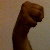
The image shows a hand gesture representing the letter 'M' in Indian Sign Language.